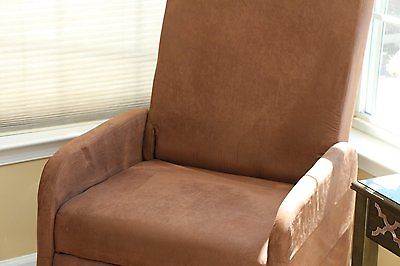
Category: chair